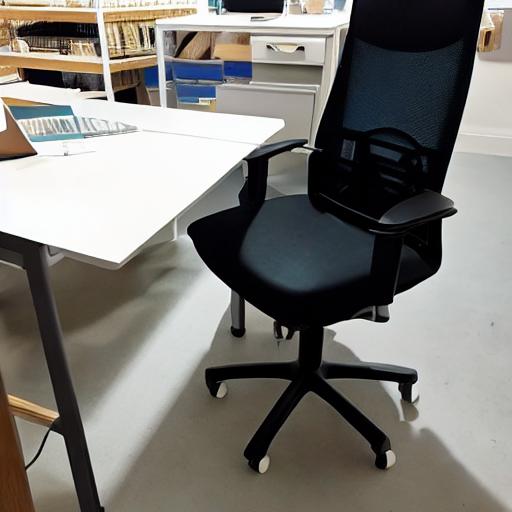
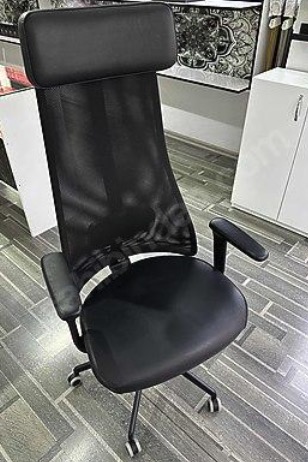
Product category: items_chair
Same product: no